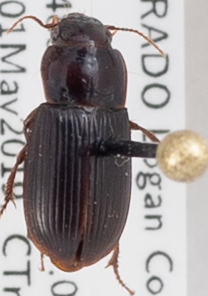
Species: Harpalus desertus
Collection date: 2019-05-01
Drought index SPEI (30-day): -0.922
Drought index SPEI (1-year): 0.95
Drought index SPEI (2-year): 0.212